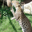
Label: leopard